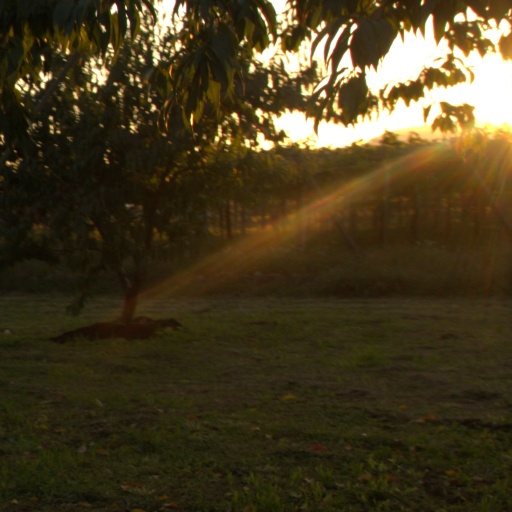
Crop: grape